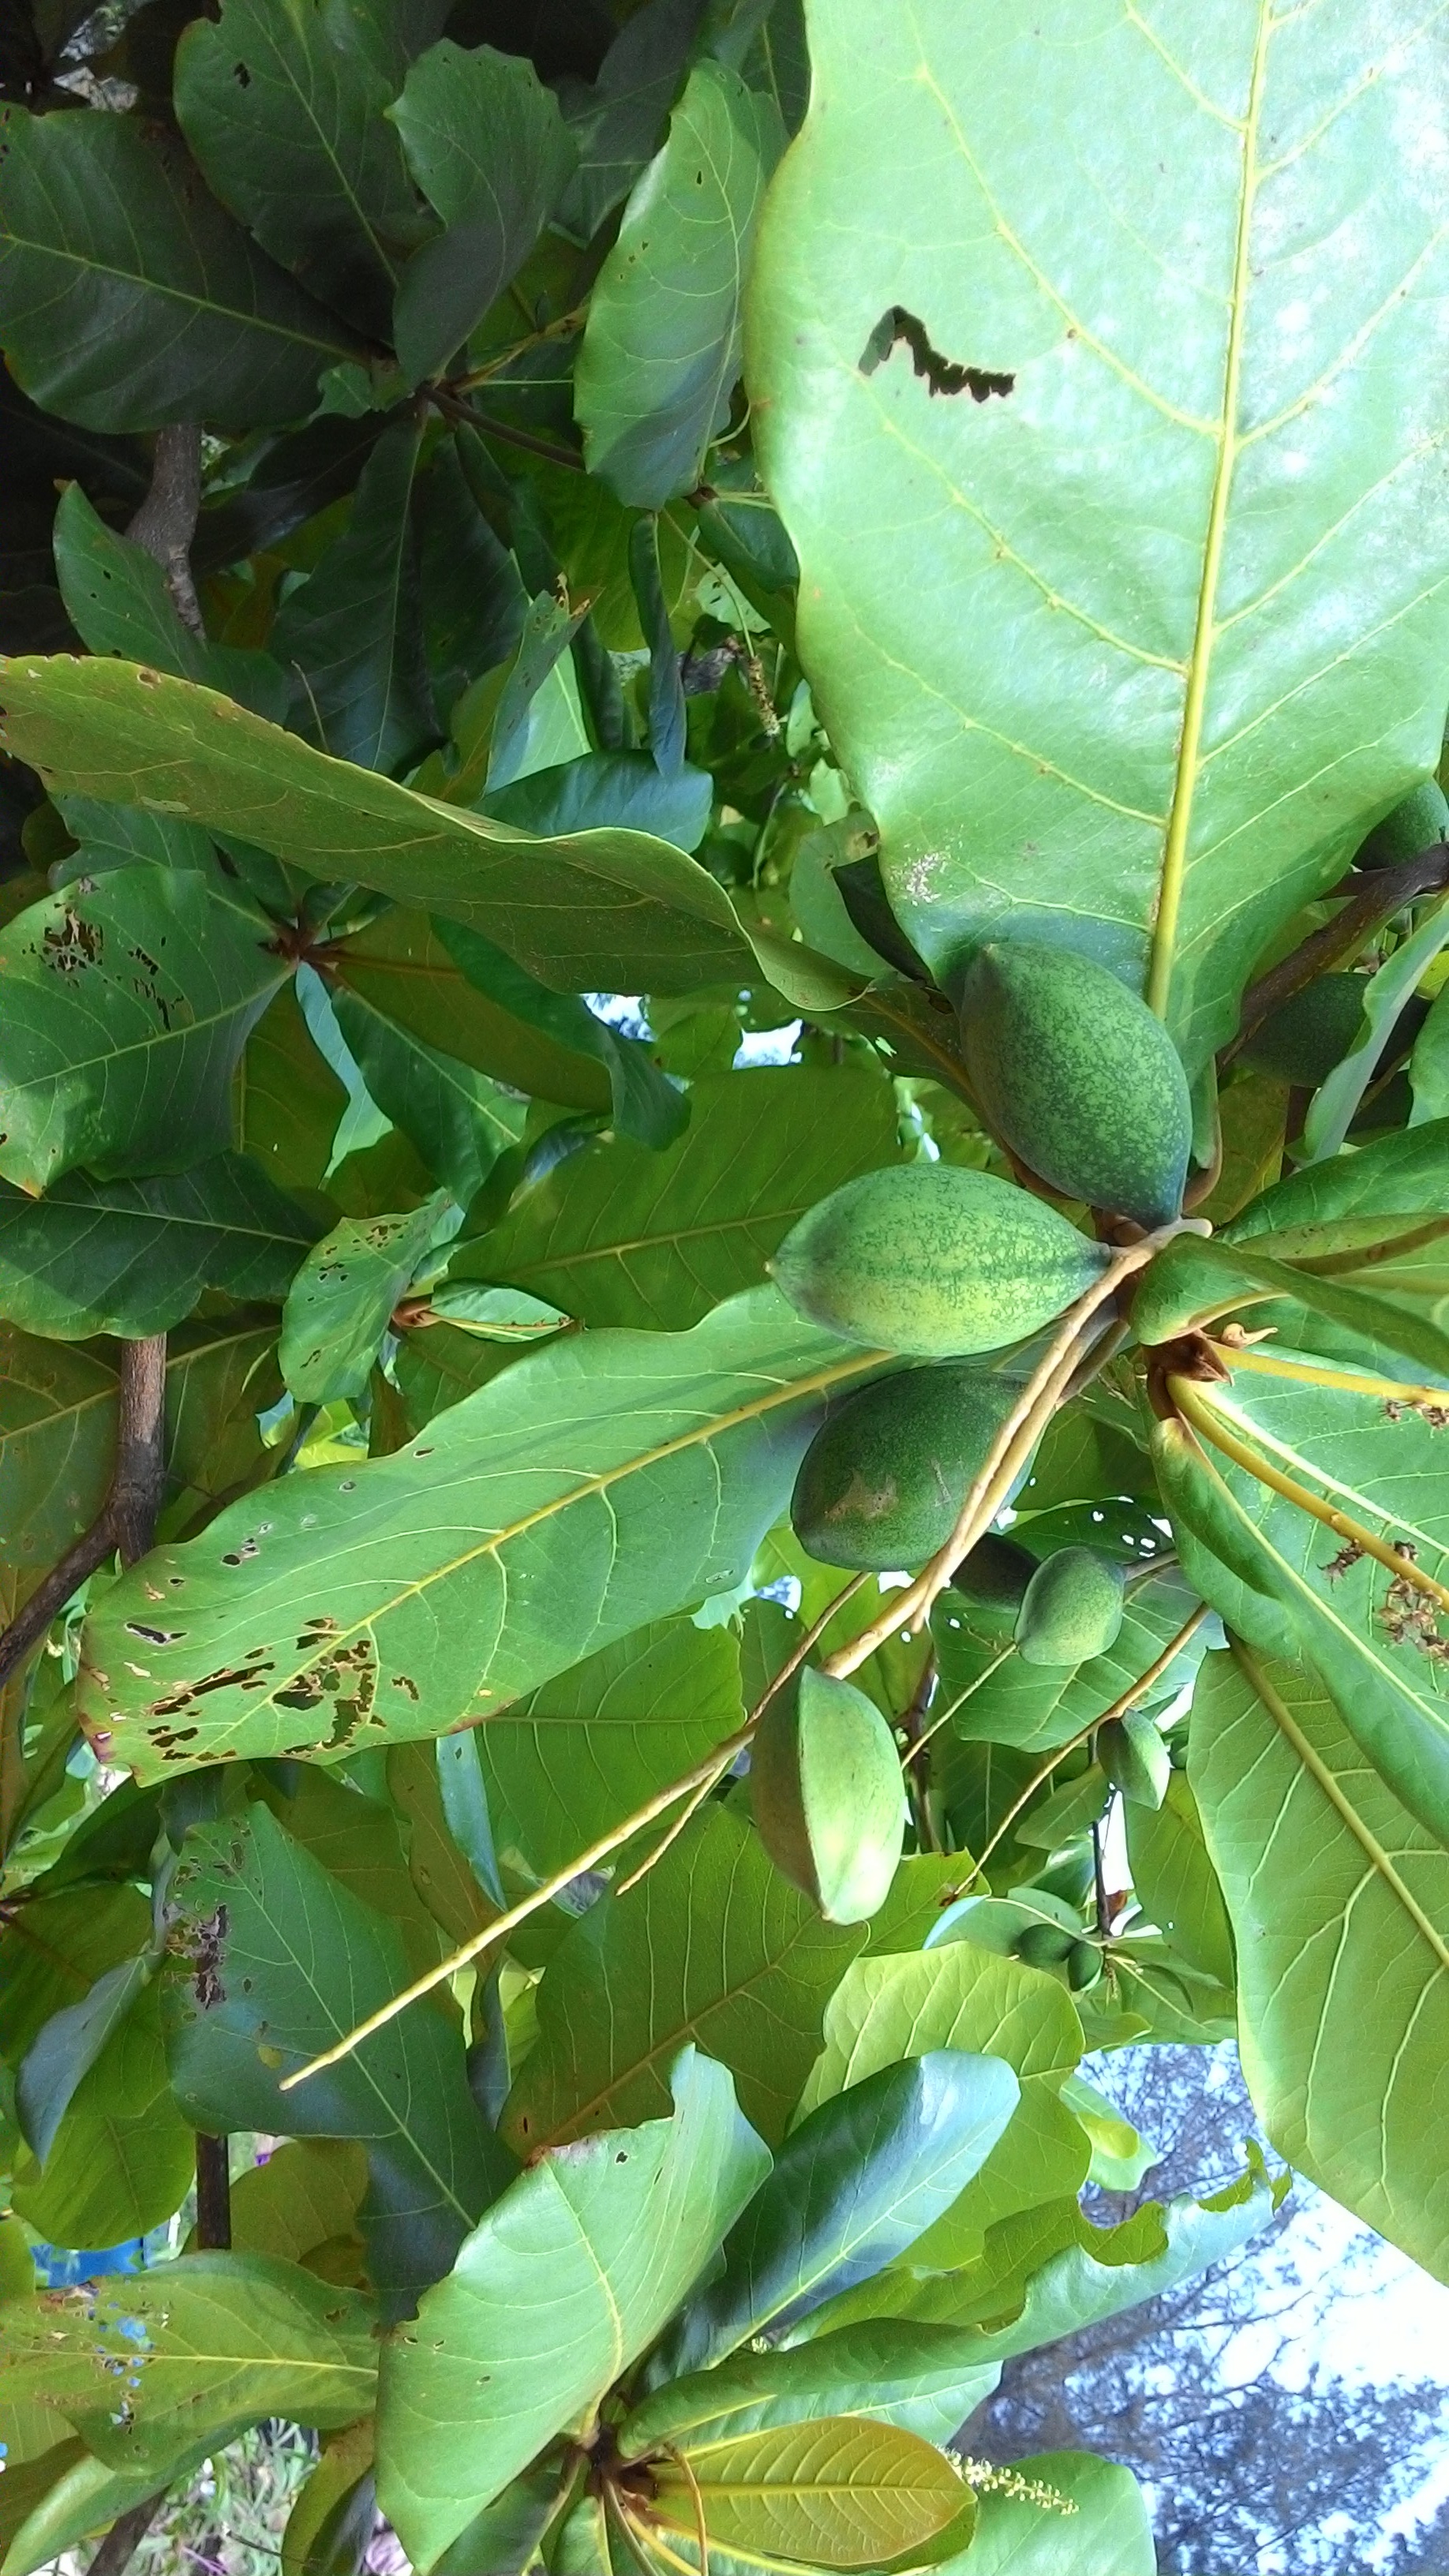
tree, branch, plant, fruit, leaf, flower, food, green, jungle, produce, evergreen, botany, flora, shrub, deciduous, flowering plant, coccoloba uvifera, woody plant, land plant